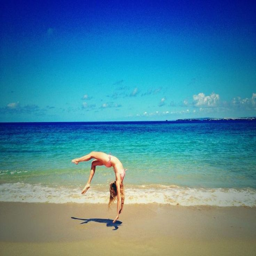
playing on the beach ~ gymnastics